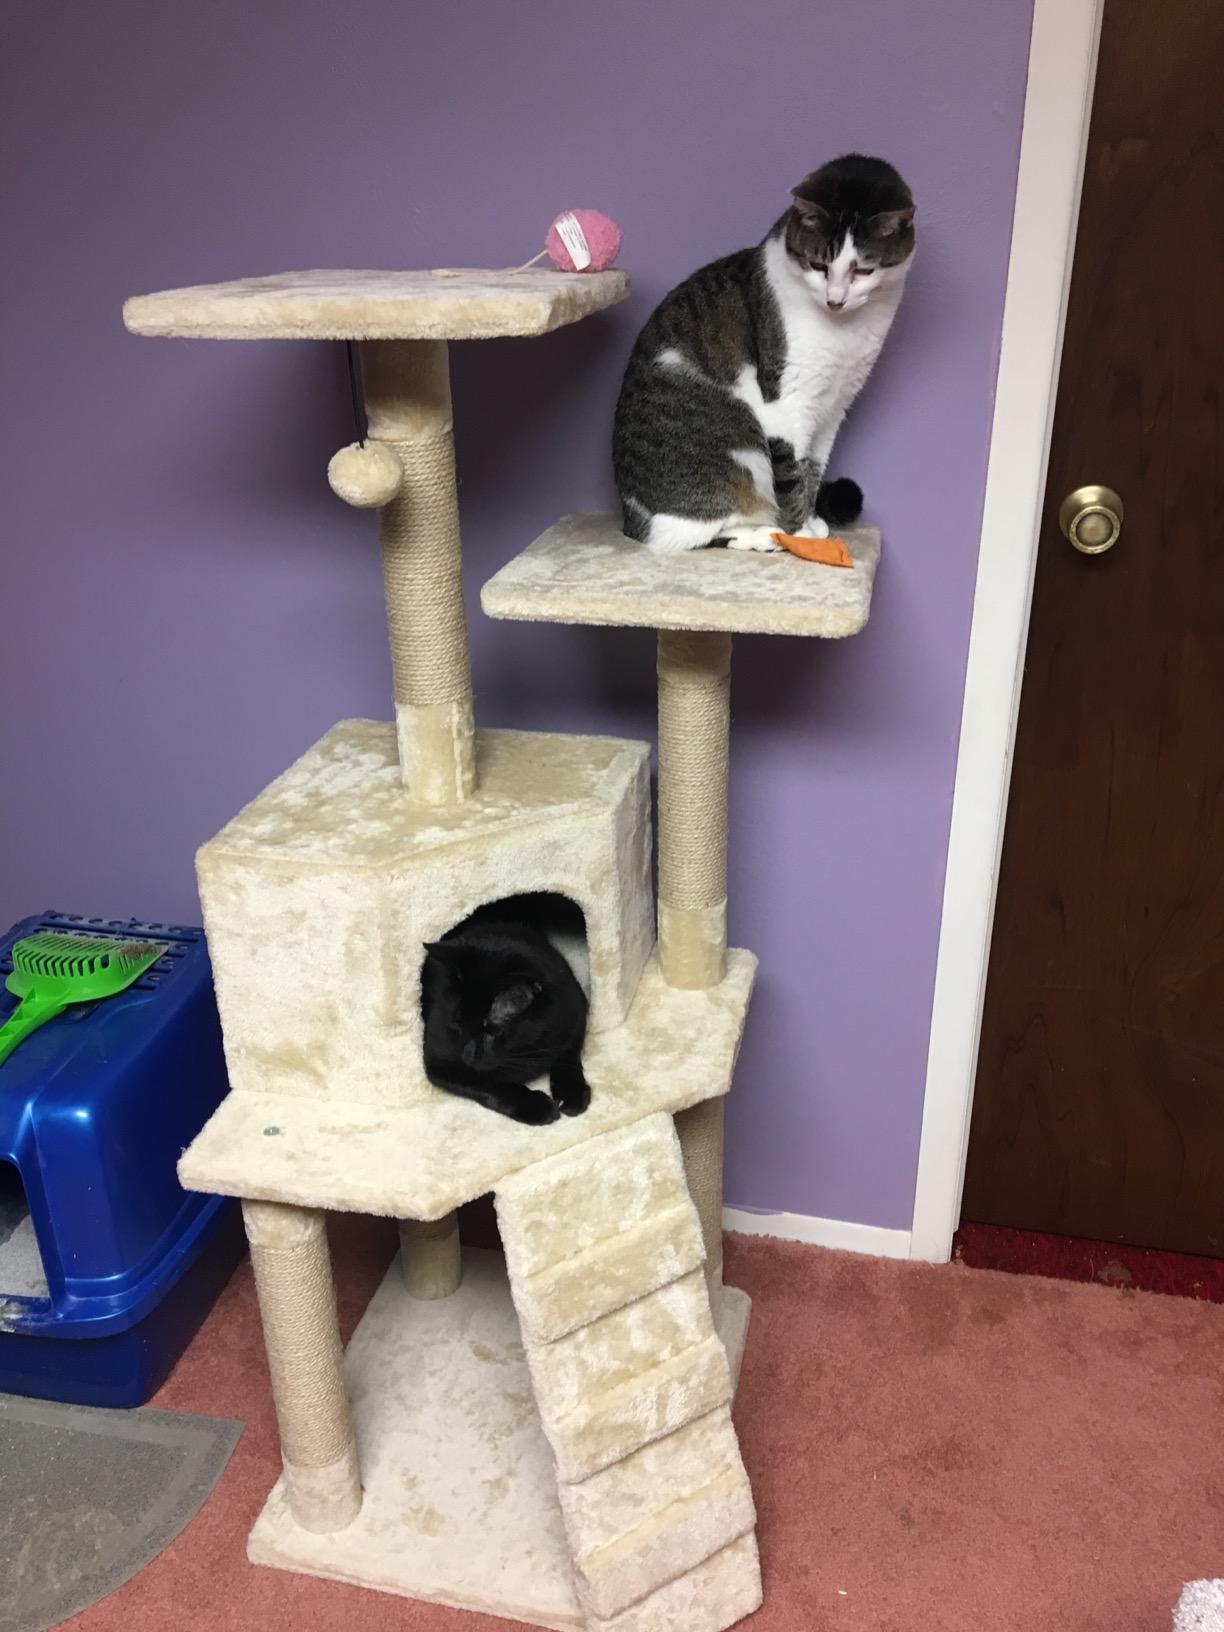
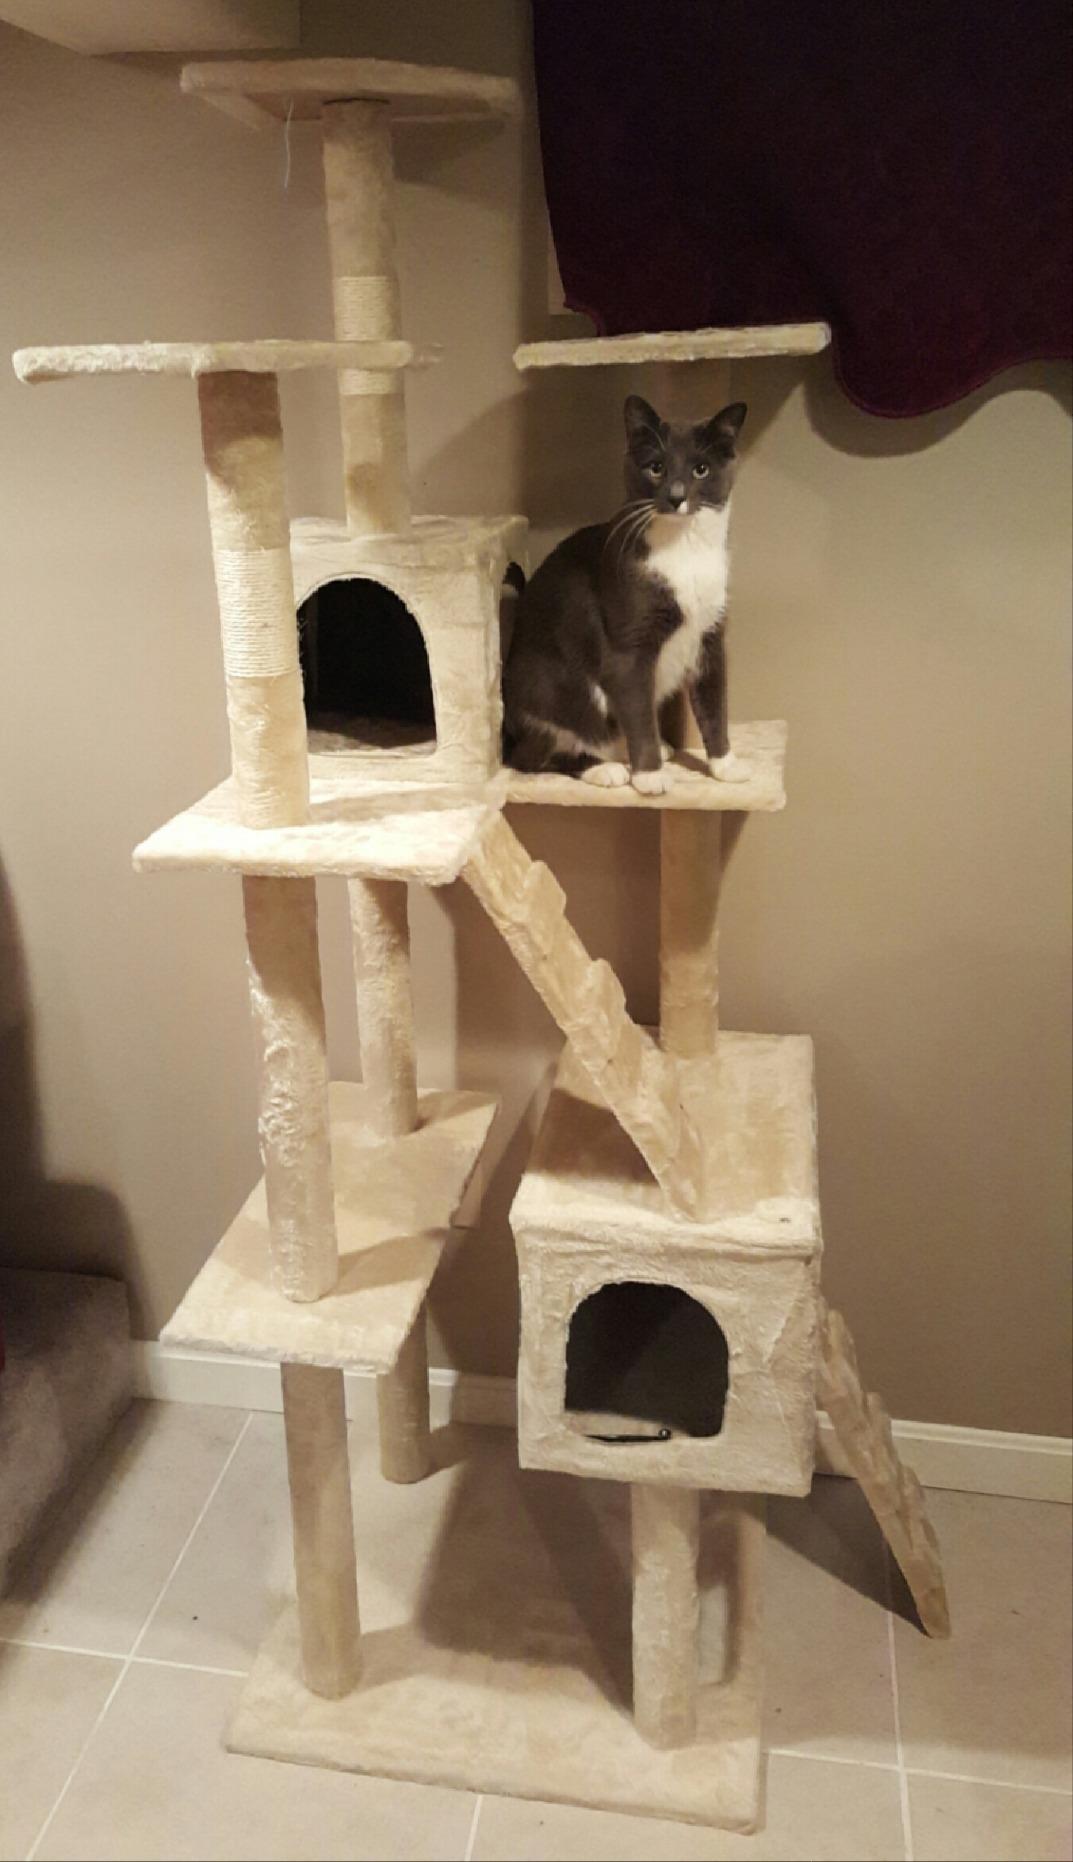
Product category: items_cat tree
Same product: no